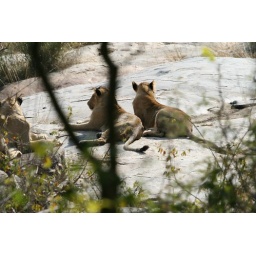
Lions on a rock in the Sabie river above Lower Sabie